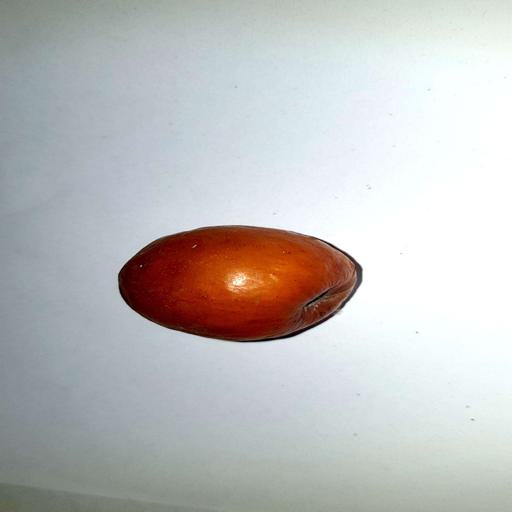
Label: healthy